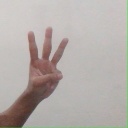
अक्षर: व